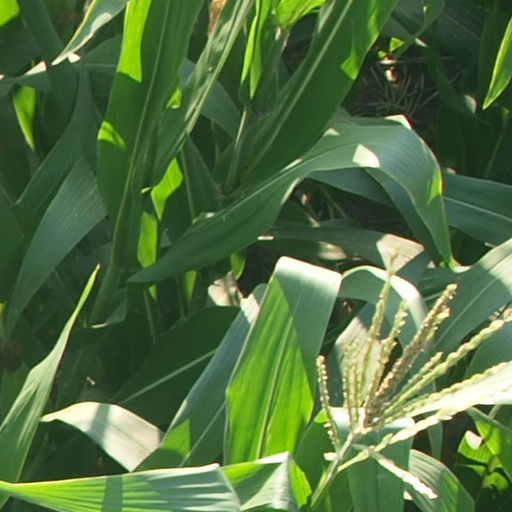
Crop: maize; corn